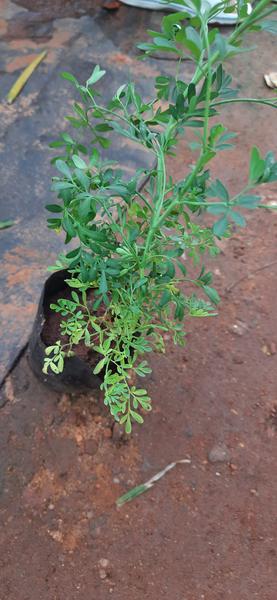
Plant: Nagadali